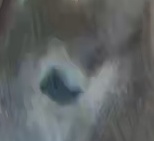
Face region: eyes (orbital_tightening_and_eye_area)
Pain indicator: moderately_present